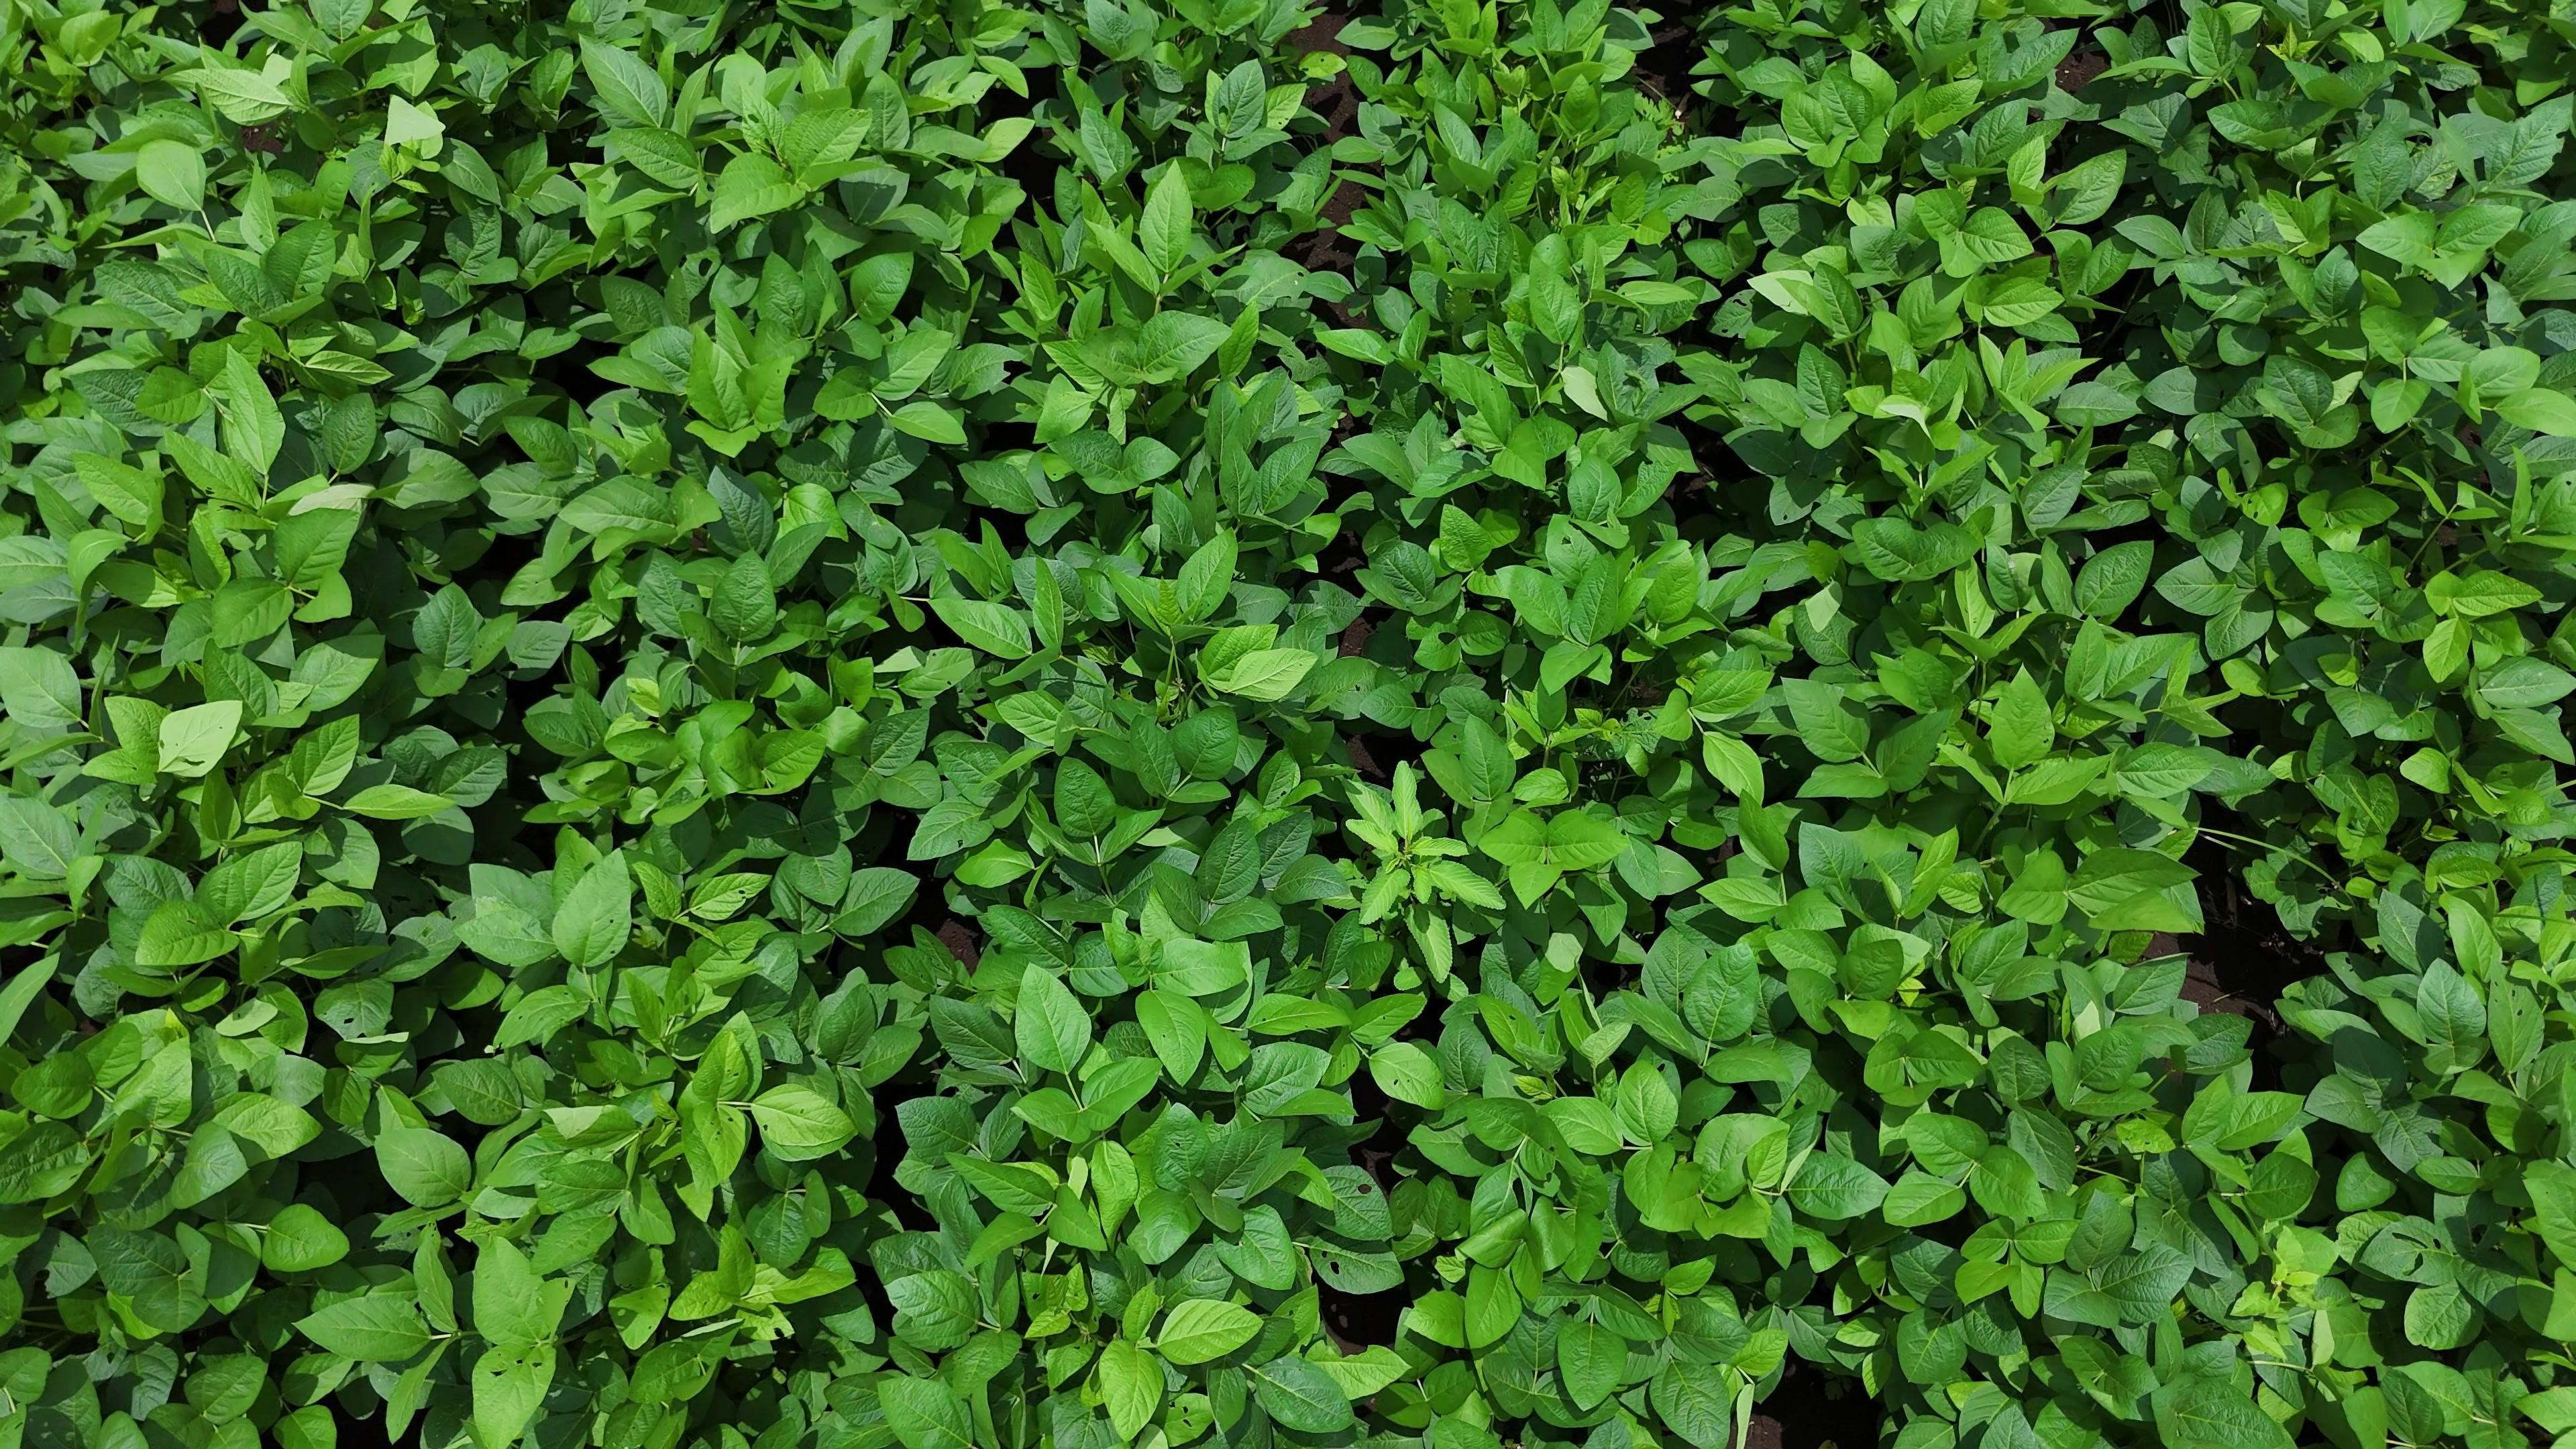
Label: Healthy